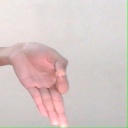
अक्षर: ज्ञ